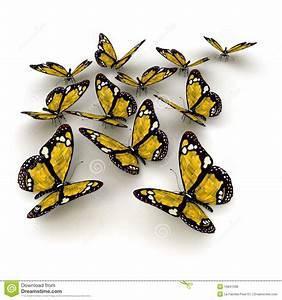
butterfly